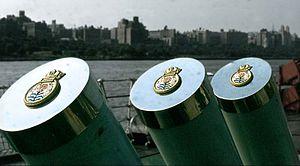
Tapes de bouches de mortiers